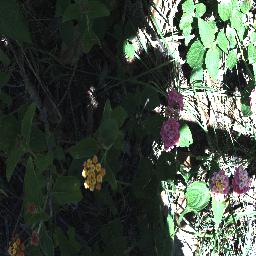
Label: lantana